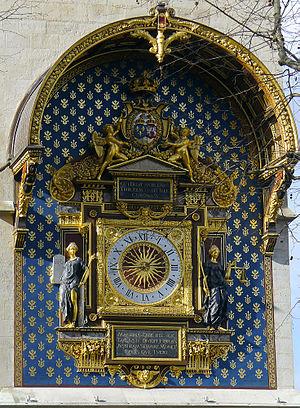
Conciergerie , horloge Charles V - Paris Ier This building is inscrit au titre des Monuments Historiques. It is indexed in the Base Mérimée, a database of architectural heritage maintained by the French Ministry of Culture,